RC Lens

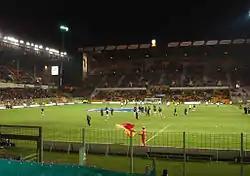
Stade Félix Bollaert

Lens' steady progress continued, and after finishing second in the league behind Nantes, they managed to qualify to the UEFA Cup. They knocked out Swedish club Malmö FF, and more impressively, the strong Italian club Lazio. After an away defeat (2–0), they won 6–0 at the Stade Bollaert-Delelis after extra-time. Unfortunately, after this rare international exploit for a French club, they were then eliminated by East German side 1. FC Magdeburg. Worse still, the club went back to the second division in 1978.